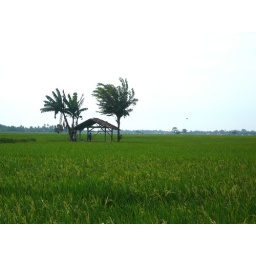
field house in rice field